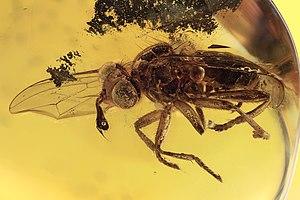
Les Conopidae sont une famille de mouches de formes, tailles et couleurs variées, appartenant à l'ordre des diptères et comprenant 808 espèces. Elles se rencontrent sur la totalité des terres émergées excepté l'Antarctique et les îles du Pacifique. 85 espèces sont présentes en Europe, dont 60 en France. L'éthologie d'une grande partie de ces espèces est inconnue ; pour celles dont elle a été étudiée, la larve est obligatoirement endoparasite d'autres insectes, en particulier les hyménoptères pollinisateurs.
Les Palaeomyopinae constitue une sous-famille éteinte d'insectes de l'ordre des diptères et de la famille des Conopidae. Découvert dans l'ambre de la Baltique, Palaeomyopa tertiaria en est l'espèce type. Son caractère distinctif est la présence d'une theca sur le quatrième sternite, caractère aujourd'hui disparu dans la famille des Conopidae.